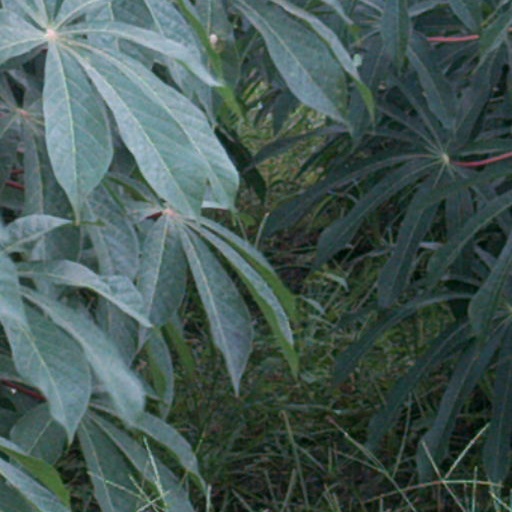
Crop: cassava